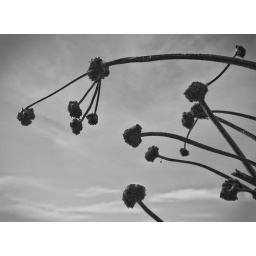
Some dry plant at a beach near Half Moon Bay, Califlornia